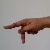
The image shows a hand gesture representing the letter 'P' in Indian Sign Language.